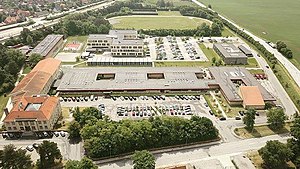
Professionshøjskolen Absalon
Afdelingen i Vordingborg
Professionshøjskolen Absalon er en dansk professionshøjskole, etableret i 2007. Indtil 1. august 2017 hed den University College Sjælland. I dag består Professionshøjskolen Absalon af ca. 750 medarbejdere, 8.300 fuldtidsstuderende og 3.500 i efteruddannelse.